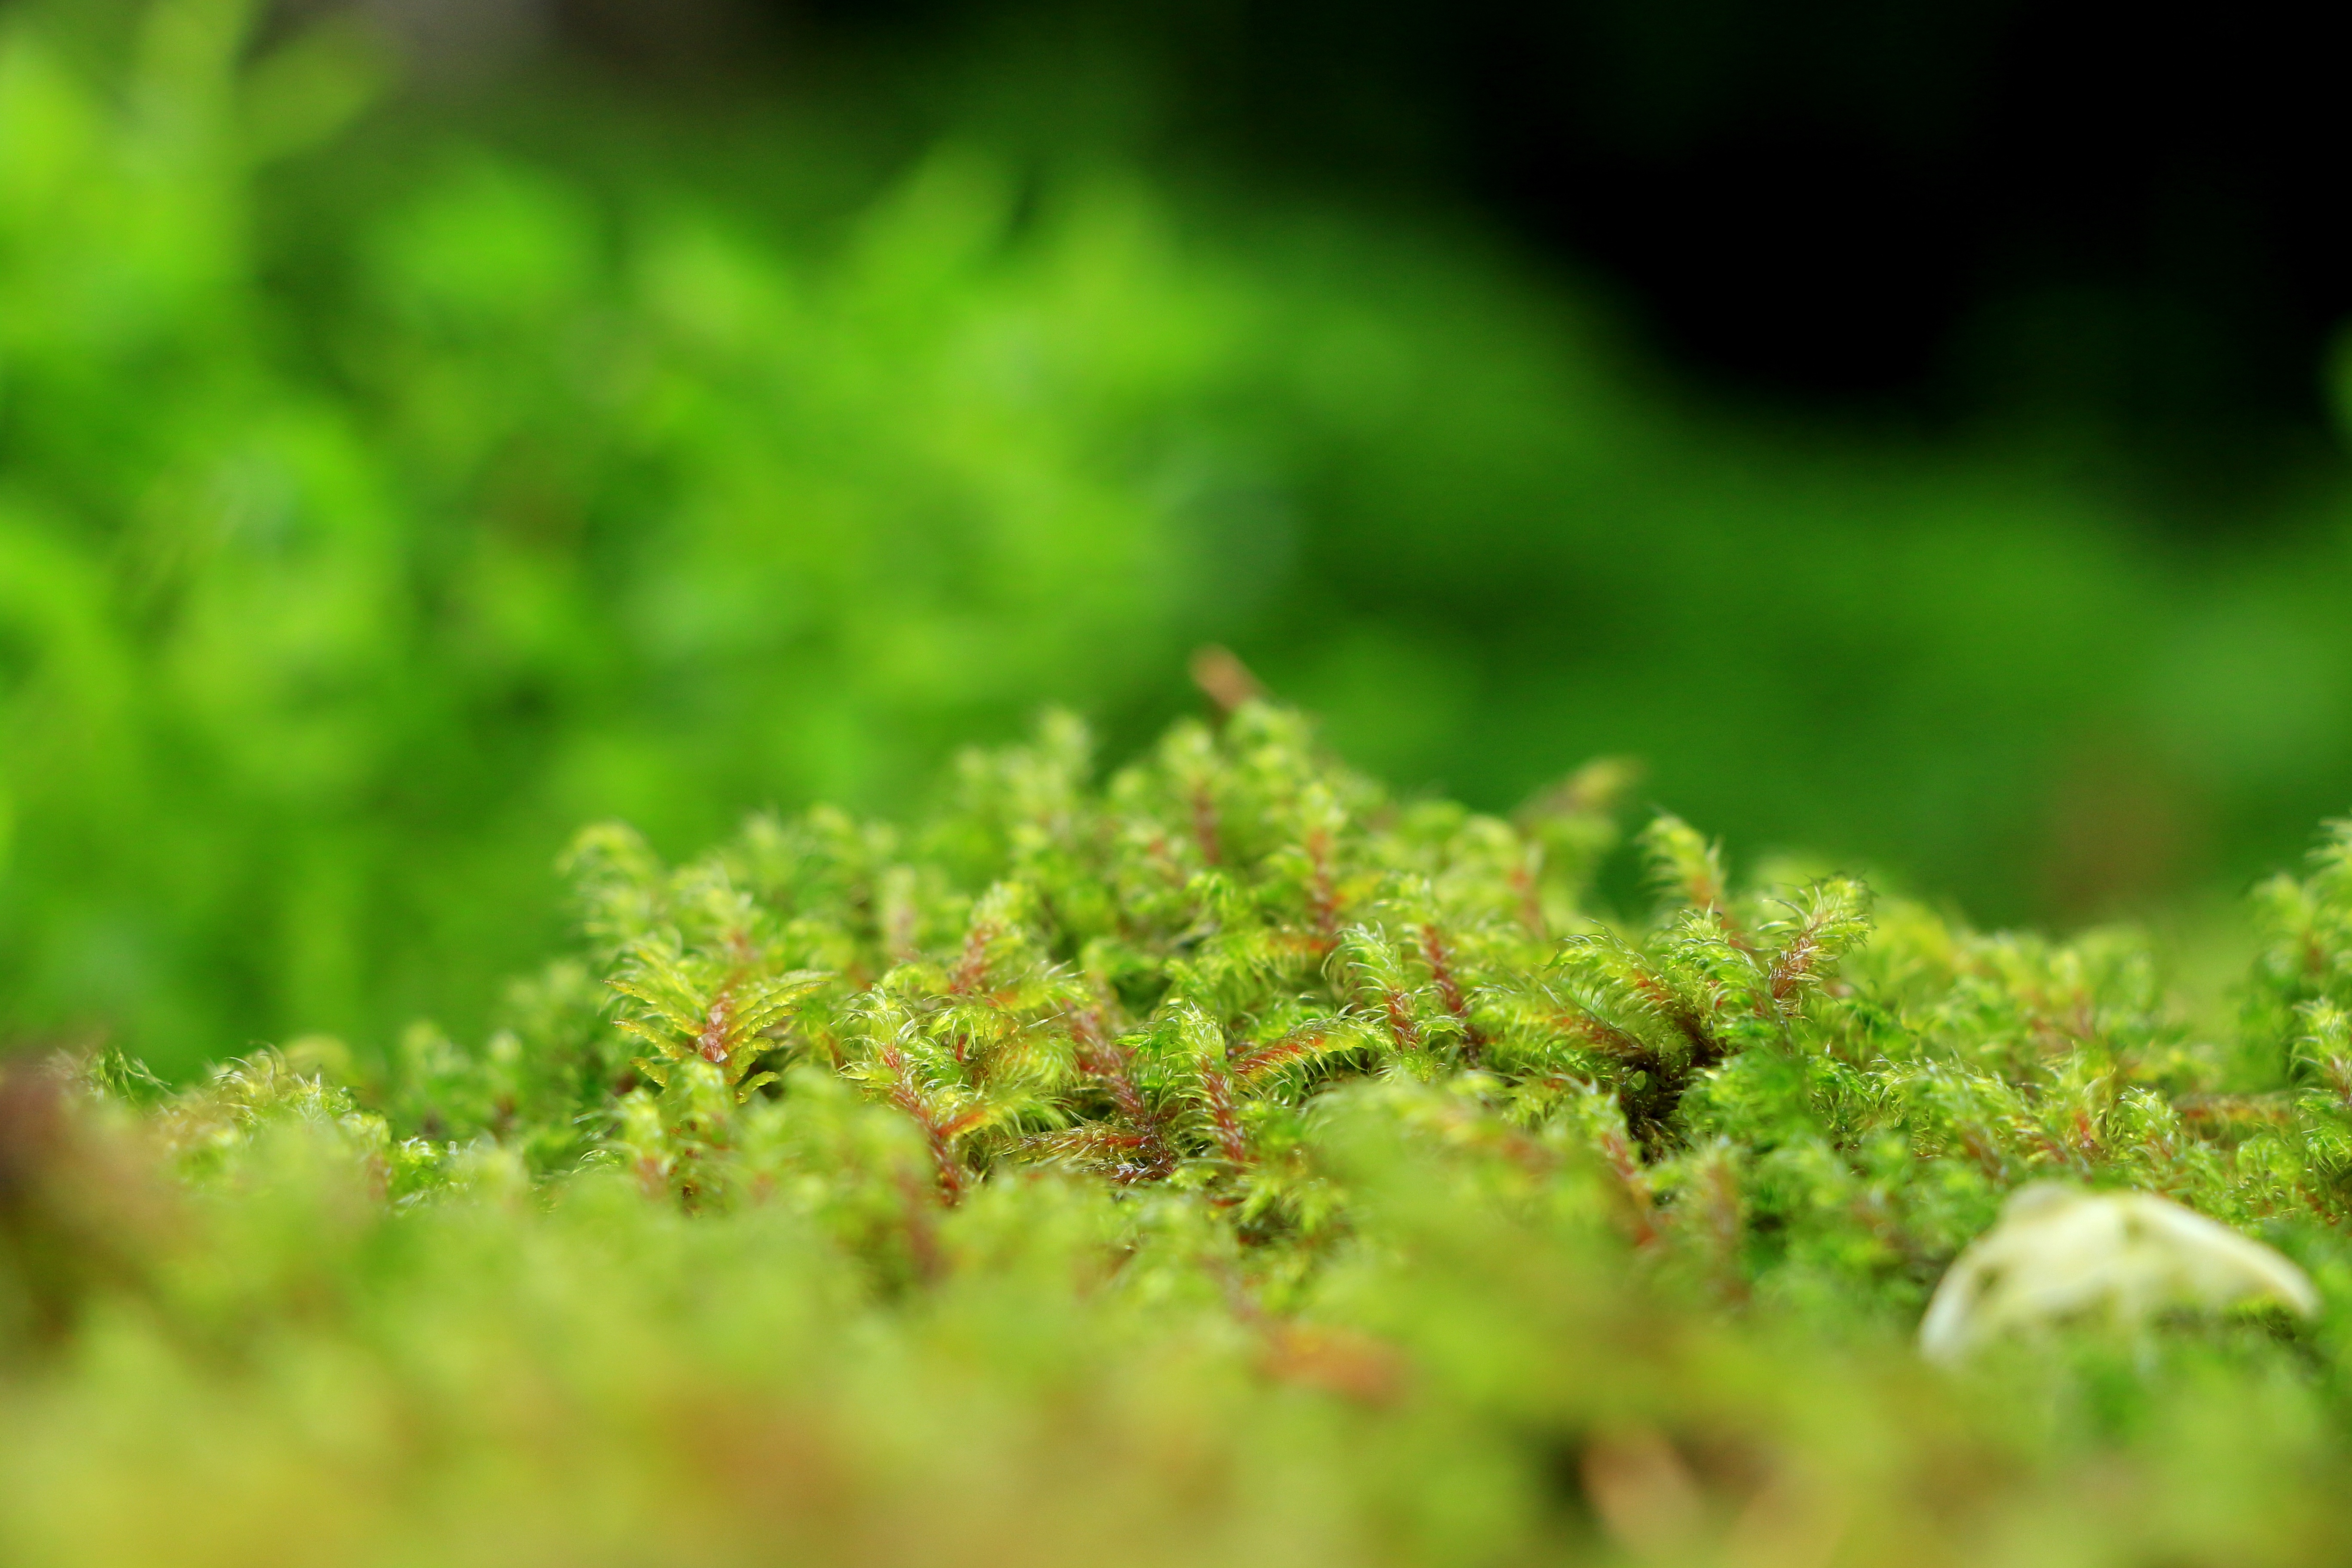
tree, nature, forest, grass, branch, plant, lawn, meadow, sunlight, leaf, flower, moss, green, soil, botany, flora, close up, vegetation, shrub, macro photography, grass family, land plant, non vascular land plant